Amsterdam

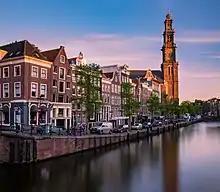
The Westerkerk in the Centrum borough, one of Amsterdam's best-known churches

In the 21st century, the Amsterdam city centre has attracted large numbers of tourists: between 2012 and 2015, the annual number of visitors rose from 10 to 17 million. Real estate prices have surged, and local shops are making way for tourist-oriented ones, making the centre unaffordable for the city's inhabitants. These developments have evoked comparisons with Venice, a city thought to be overwhelmed by the tourist influx.